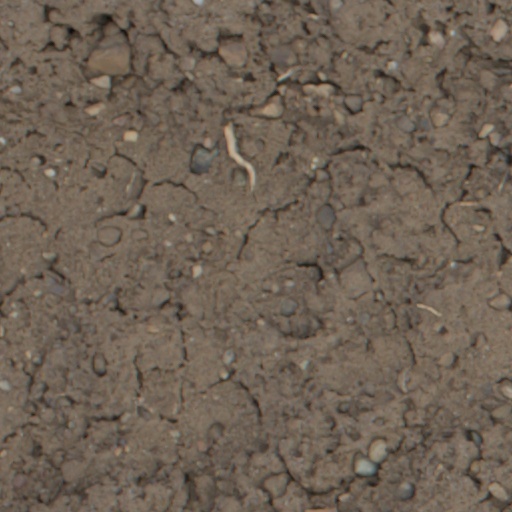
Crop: wheat